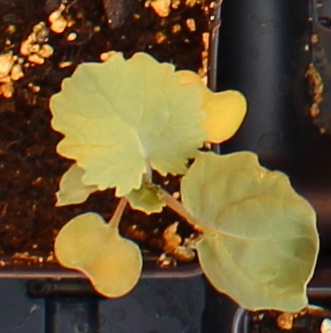
Label: Canola